Insurance law

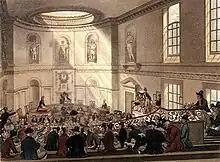
A strict duty of disclosure and good faith applies to selling most financial products, since "Carter v Boehm" where Lord Mansfield held an East India Company fort holder failed to warn the insurer of an impending French invasion. Such regulation did not extend to derivatives that contributed to the 2008 financial crisis.

The doctrine of uberrimae fides - utmost good faith - is present in the insurance law of all common law systems. An insurance contract is a contract of the utmost good faith. The most important expression of that principle, under the doctrine as it has been interpreted in England, is that the prospective insured must accurately disclose to the insurer everything that he knows and that is or would be material to the reasonable insurer. Something is material if it would influence a prudent insurer in determining whether to write a risk and, if so, upon what terms. If the insurer is not told everything material about the risk, or if a material misrepresentation is made, the insurer may avoid (or "rescind") the policy, i.e. the insurer may treat the policy as having been void from inception, returning the premium paid. Reinsurance contracts (between reinsurers and insurers/cedents) require the highest level of utmost good faith, and such utmost good faith is considered the foundation of reinsurance. In order to make reinsurance affordable, a reinsurer cannot duplicate costly insurer underwriting and claim handling costs, and must rely on an insurer's absolute transparency and candor. In return, a reinsurer must appropriately investigate and reimburse an insurer's good faith claim payments, following the fortunes of the cedent.